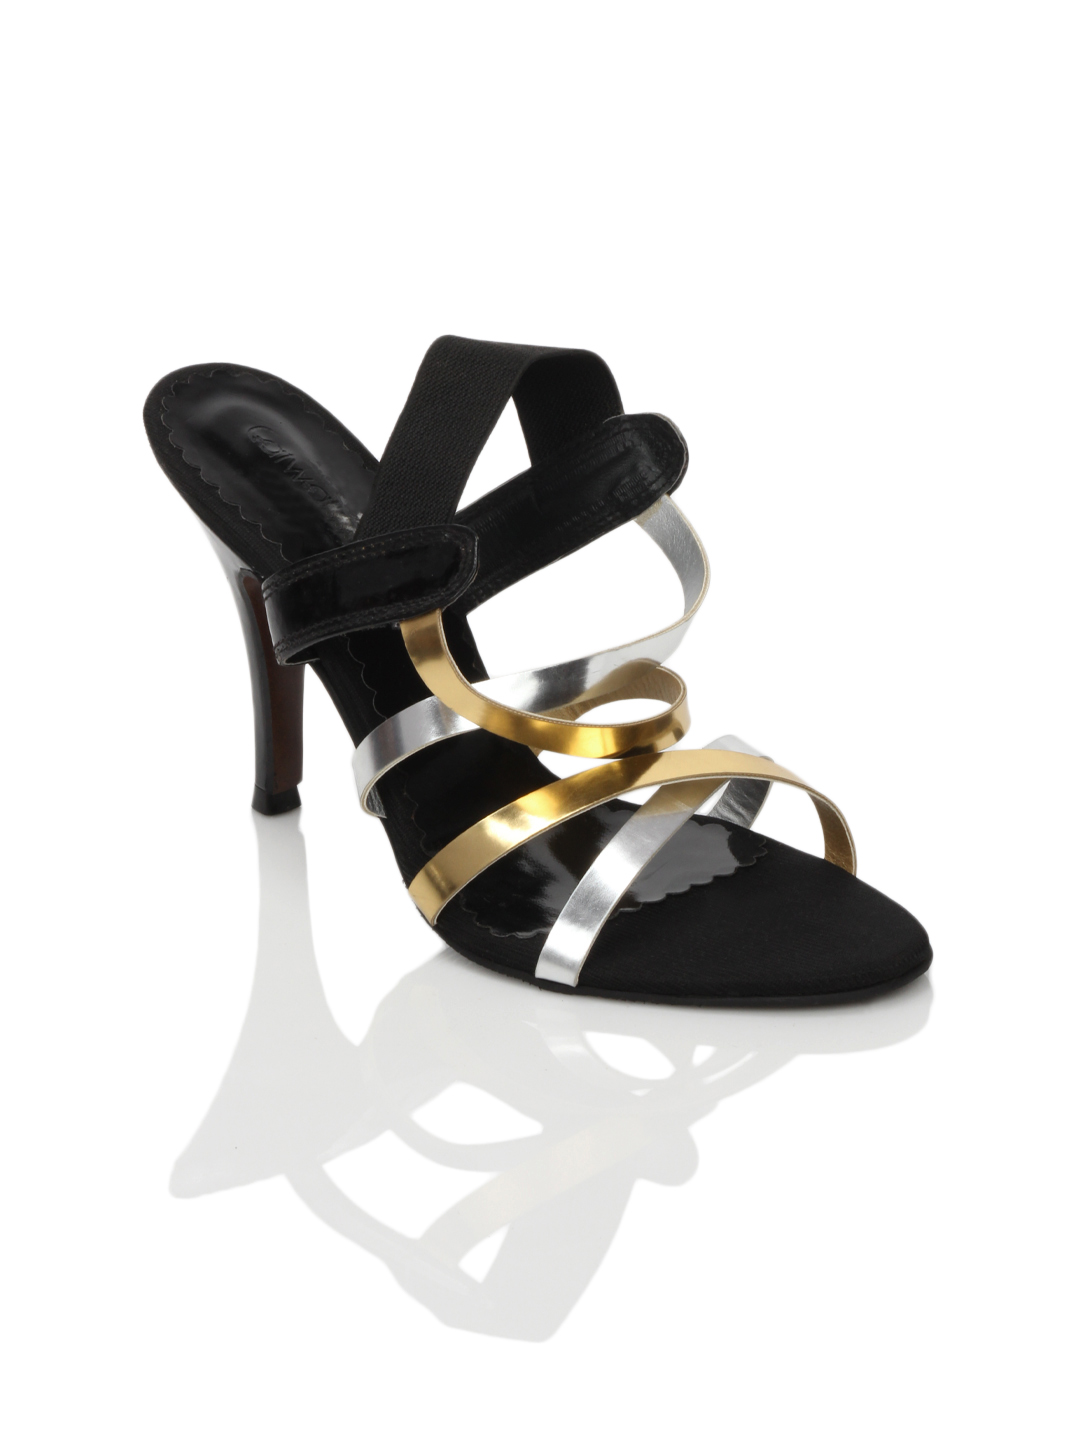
Catwalk Women Black Stilettos
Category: Footwear / Shoes / Heels
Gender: Women
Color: Black
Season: Winter 2015
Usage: Casual